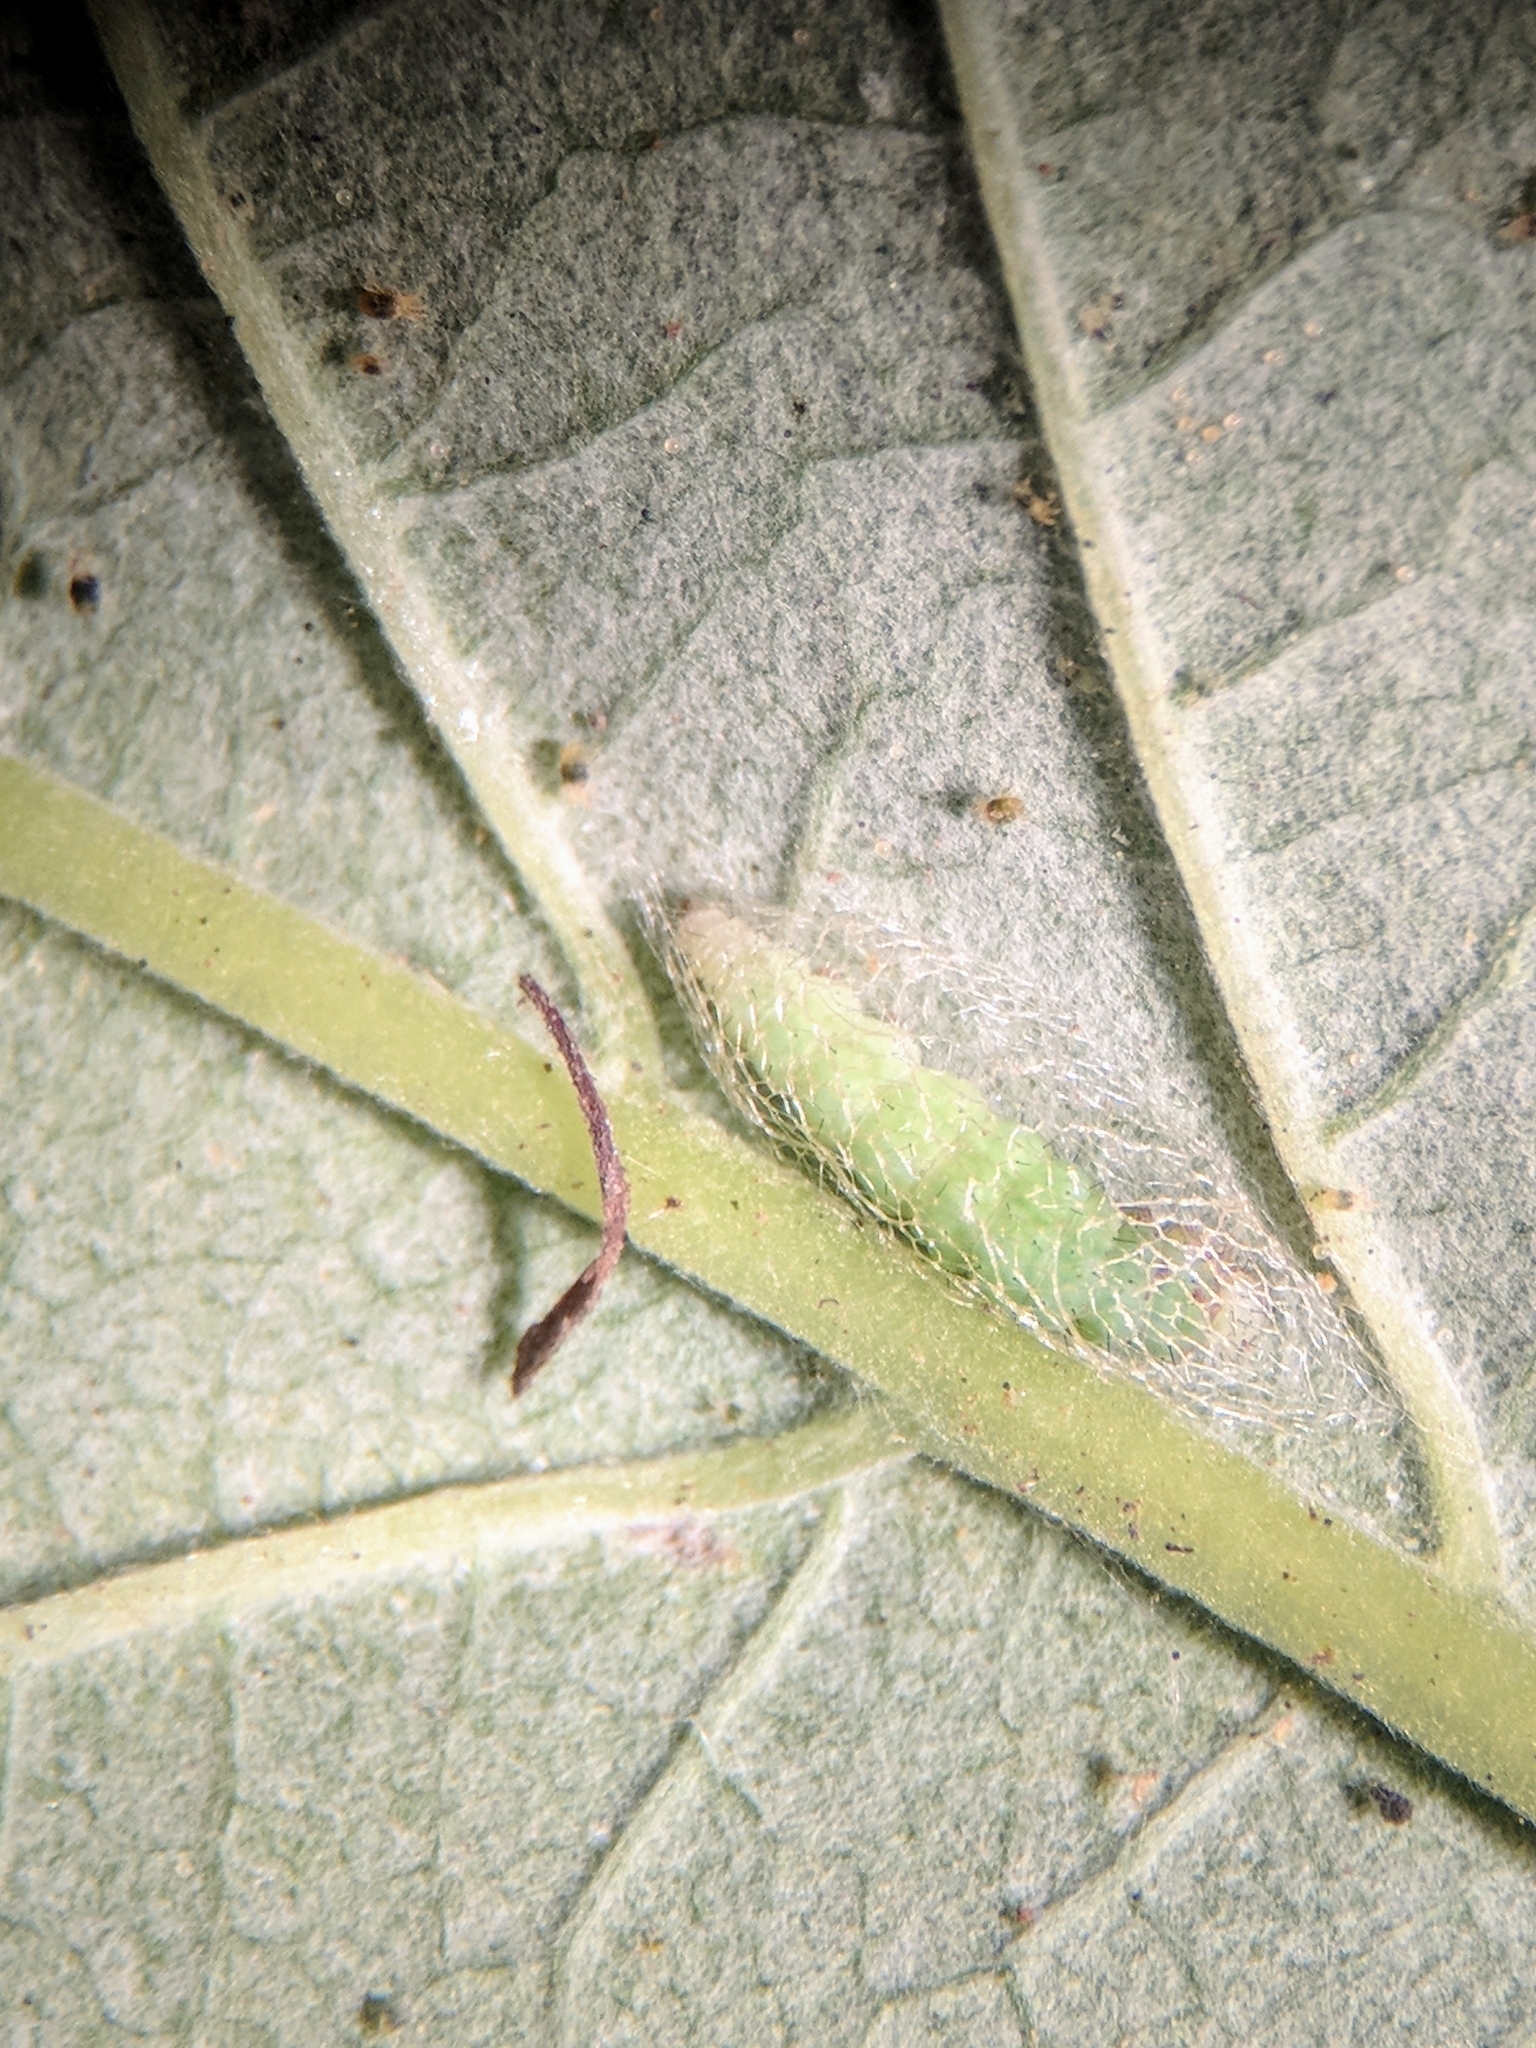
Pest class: diamondback_moth